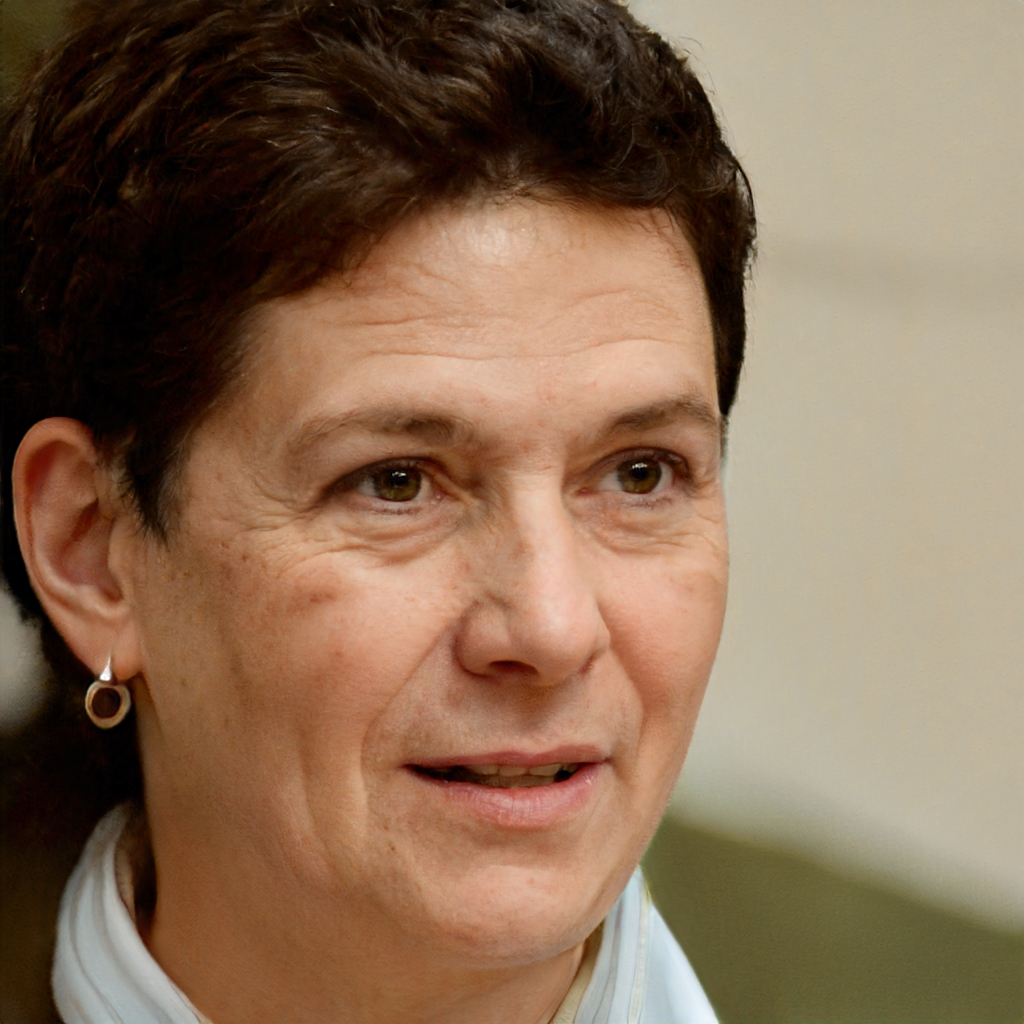
Gender: Female